HMAS Pioneer

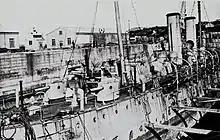
"Pioneer" undergoing refit in Simon's Town, South Africa during late 1915

In late December, the cruiser was assigned to the blockade of German East Africa, and sailed for Zanzibar on 9 January 1915. On arrival, "Pioneer" was ordered to help contain the German cruiser in the Rufiji River and prevent German supply ships from arriving. "Königsberg" was scuttled on 12 July following shelling by two monitors, although "Pioneer" remained in the region until 31 August, when she sailed to Simon's Town in South Africa for a six-week refit. "Pioneer" returned to uneventful patrols of German East Africa on 22 October, and continued until early February 1916, when the Admiralty instructed the ship to return to Australia. However, before she could leave, demands by General Jan Smuts for more Admiralty involvement in the East African Campaign saw "Pioneer" return to patrols on 24 February. On 30 July, the cruiser fired 100 4-inch shells during the bombardment of Dar-es-Salaam.